Mihai Răzvan Ungureanu

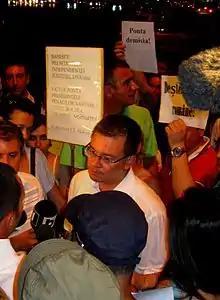
Mihai Răzvan Ungureanu at a protest against impeachment of President Traian Băsescu in July 2012

The political activity of Ungureanu after the premiership was intensive. In July 2012, he founded the non-governmental organization of Center-Right Civic Initiative (ICCD), together with PDL leaders Cristian Preda and Monica Macovei. He spoke about a political and electoral forces, without PNL. The alliance was founded in late August 2012 and include Democratic Liberal Party (PDL), Christian Democratic National Peasants' Party (PNȚCD), New Republic Party and Center-Right Civic Initiative. On 31 August, Ungureanu joined Civic Force (FC).